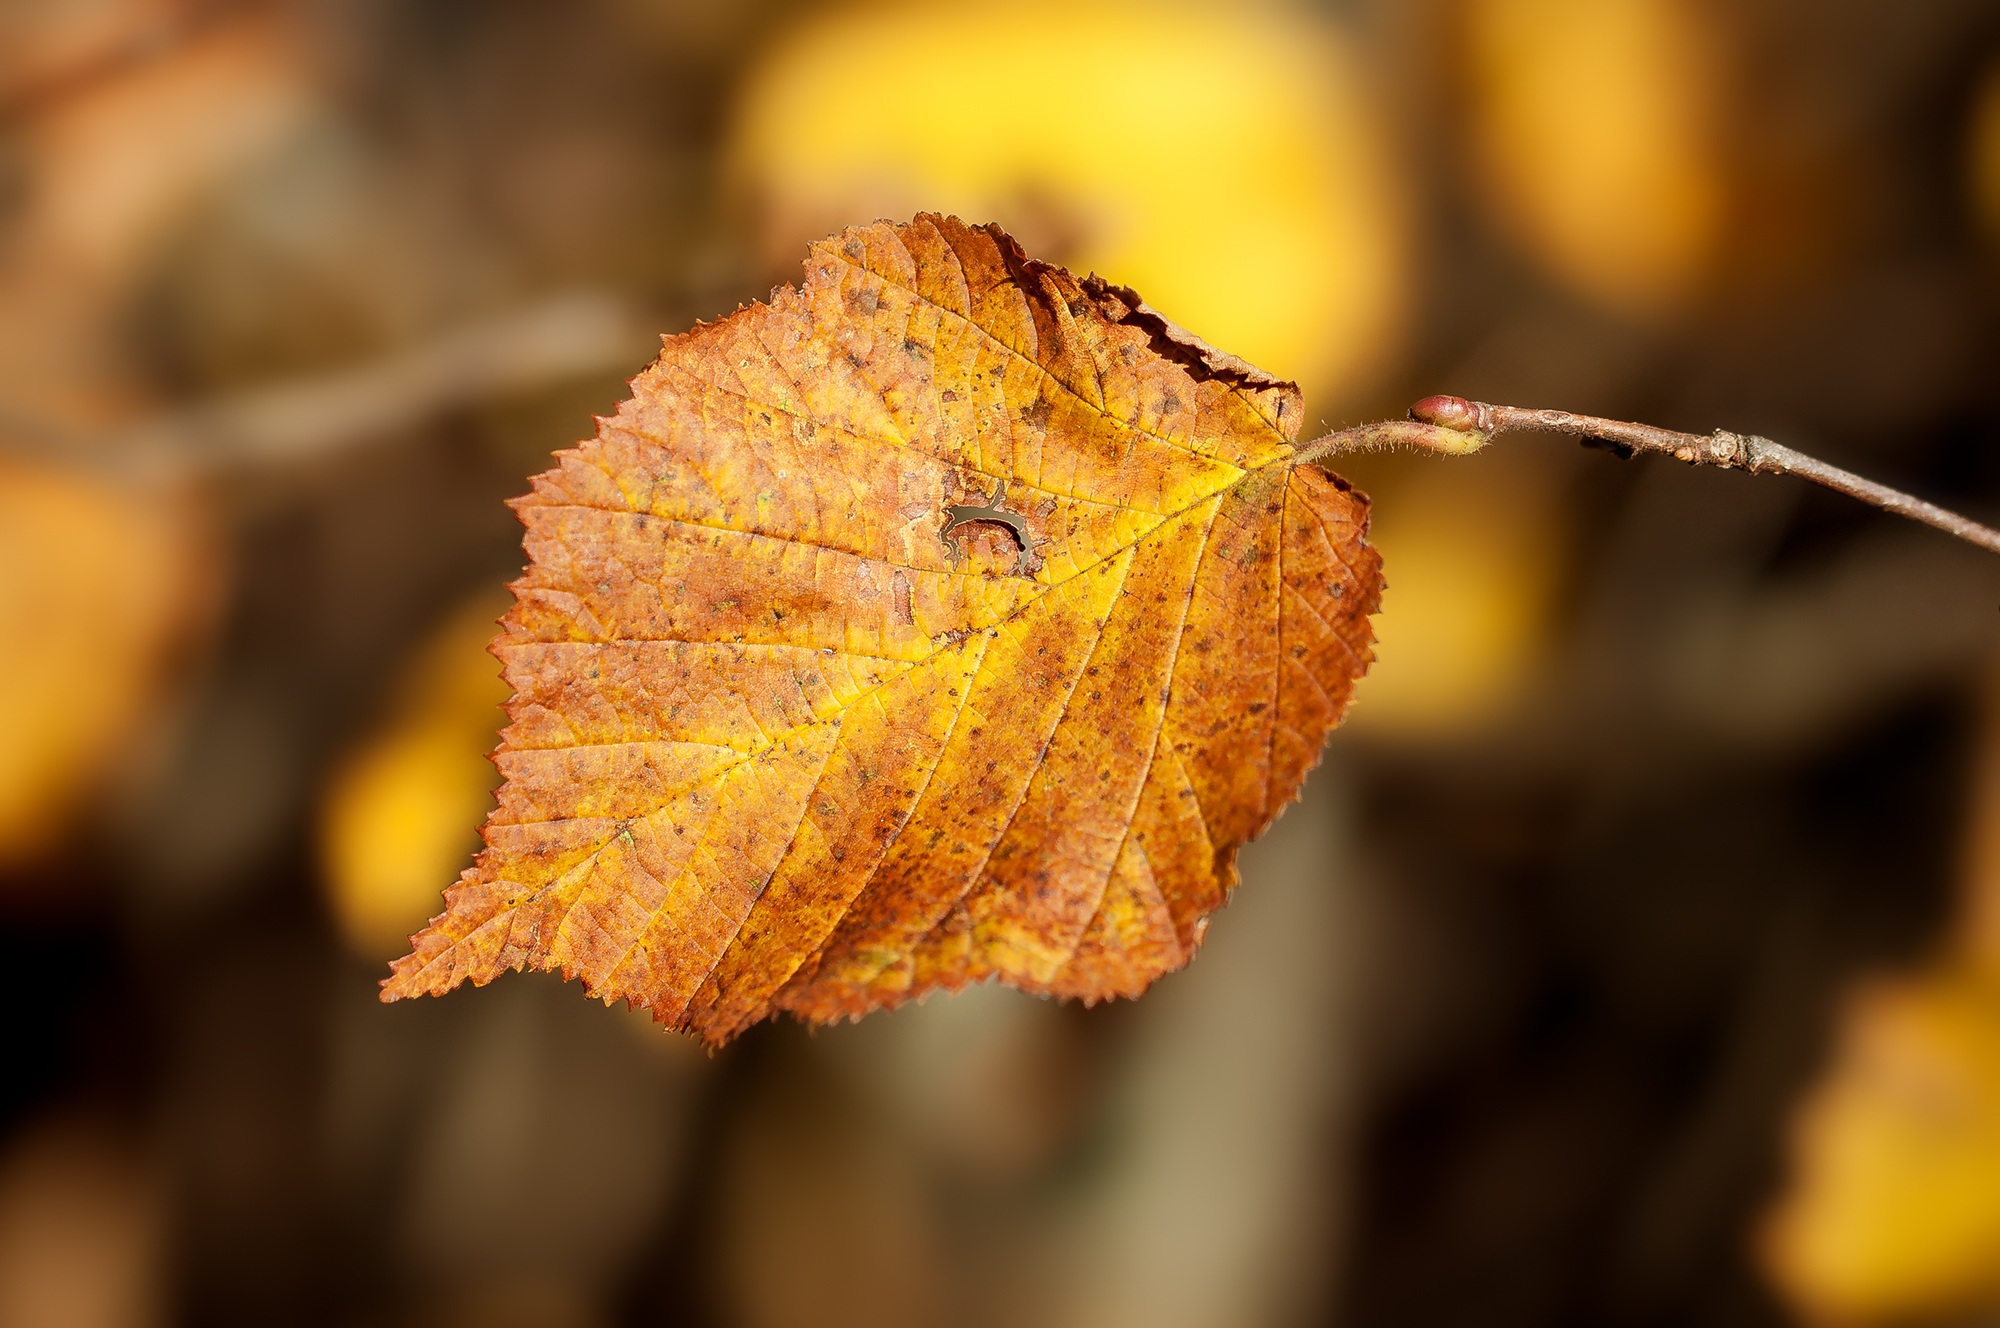
tree, nature, branch, plant, sunlight, leaf, flower, dry, orange, autumn, yellow, close, flora, season, maple leaf, close up, emerge, leaves, seasons, deciduous, autumn leaf, fall foliage, leaf coloring, yellow sheet, macro photography, plant stem, woody plant